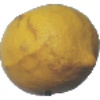
Label: lemon